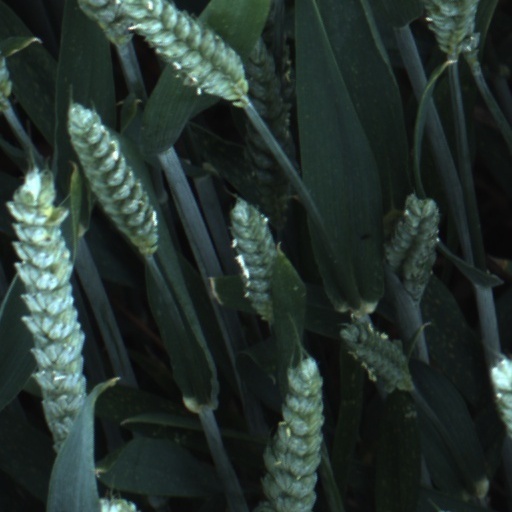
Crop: wheat